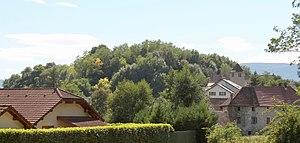
Promontoire sur lequel se situent les ruines du château d'Hauteville-sur-Fier.
Le château de Hauteville est un ancien château comtal, du début du XIIᵉ siècle, aujourd'hui disparu, qui se dressait sur la commune de Hauteville-sur-Fier dans le département de la Haute-Savoie, en région Auvergne-Rhône-Alpes.
La liste des châteaux de la Haute-Savoie recense de manière non exhaustive les différentes fortifications, situées dans le département français de la Haute-Savoie. Il est fait état des inscriptions et classements au titre des monuments historiques.